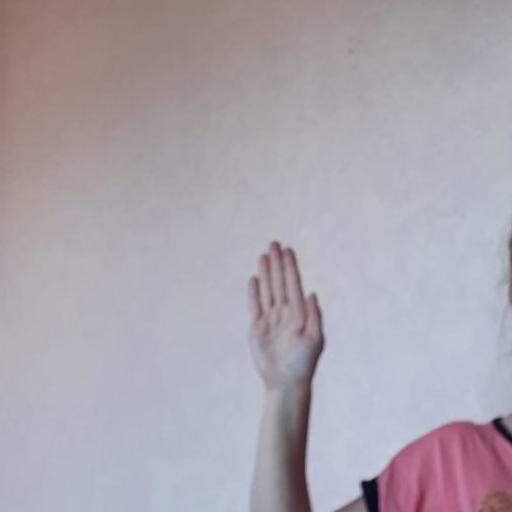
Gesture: stop